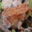
Label: frog